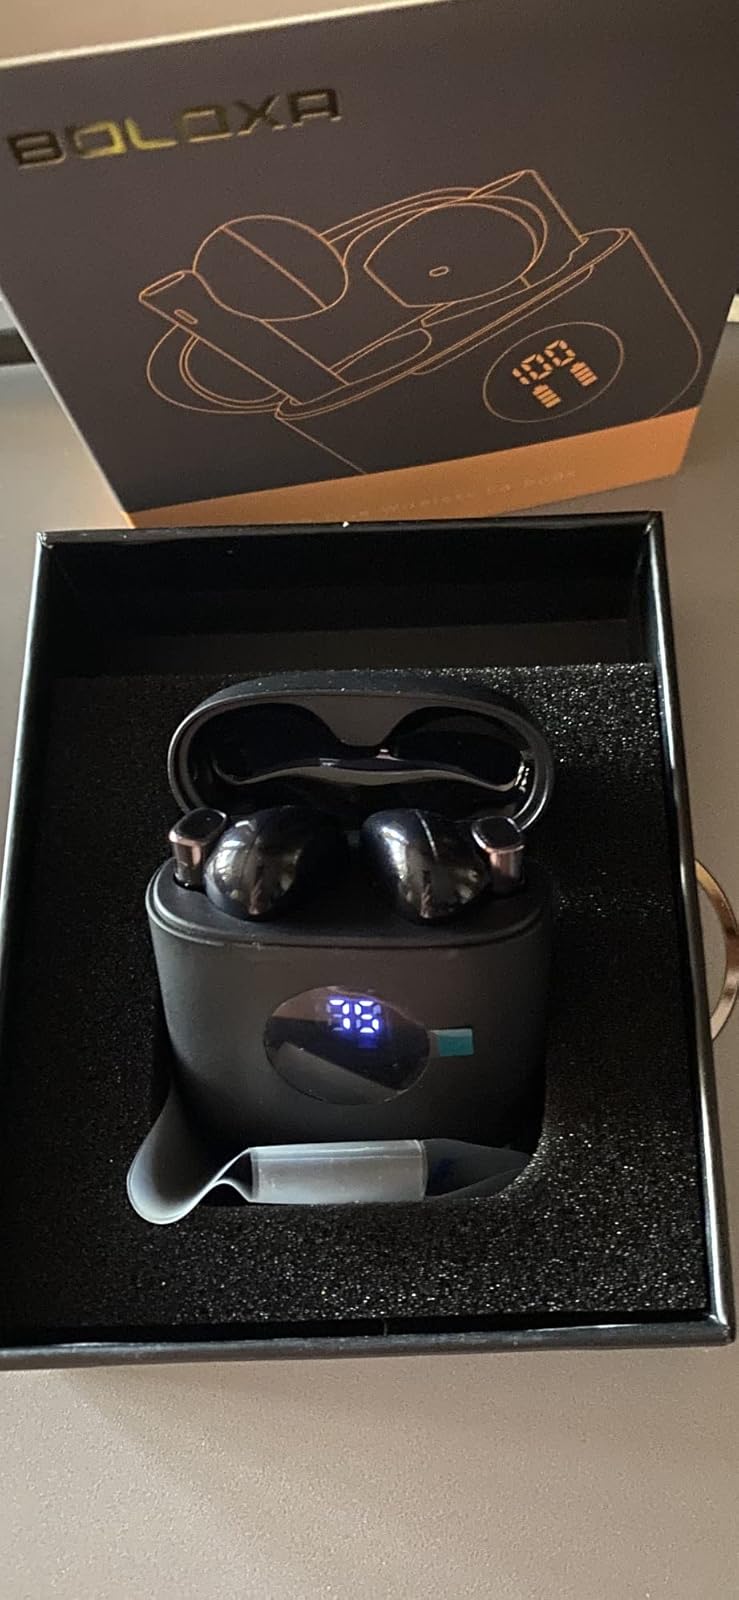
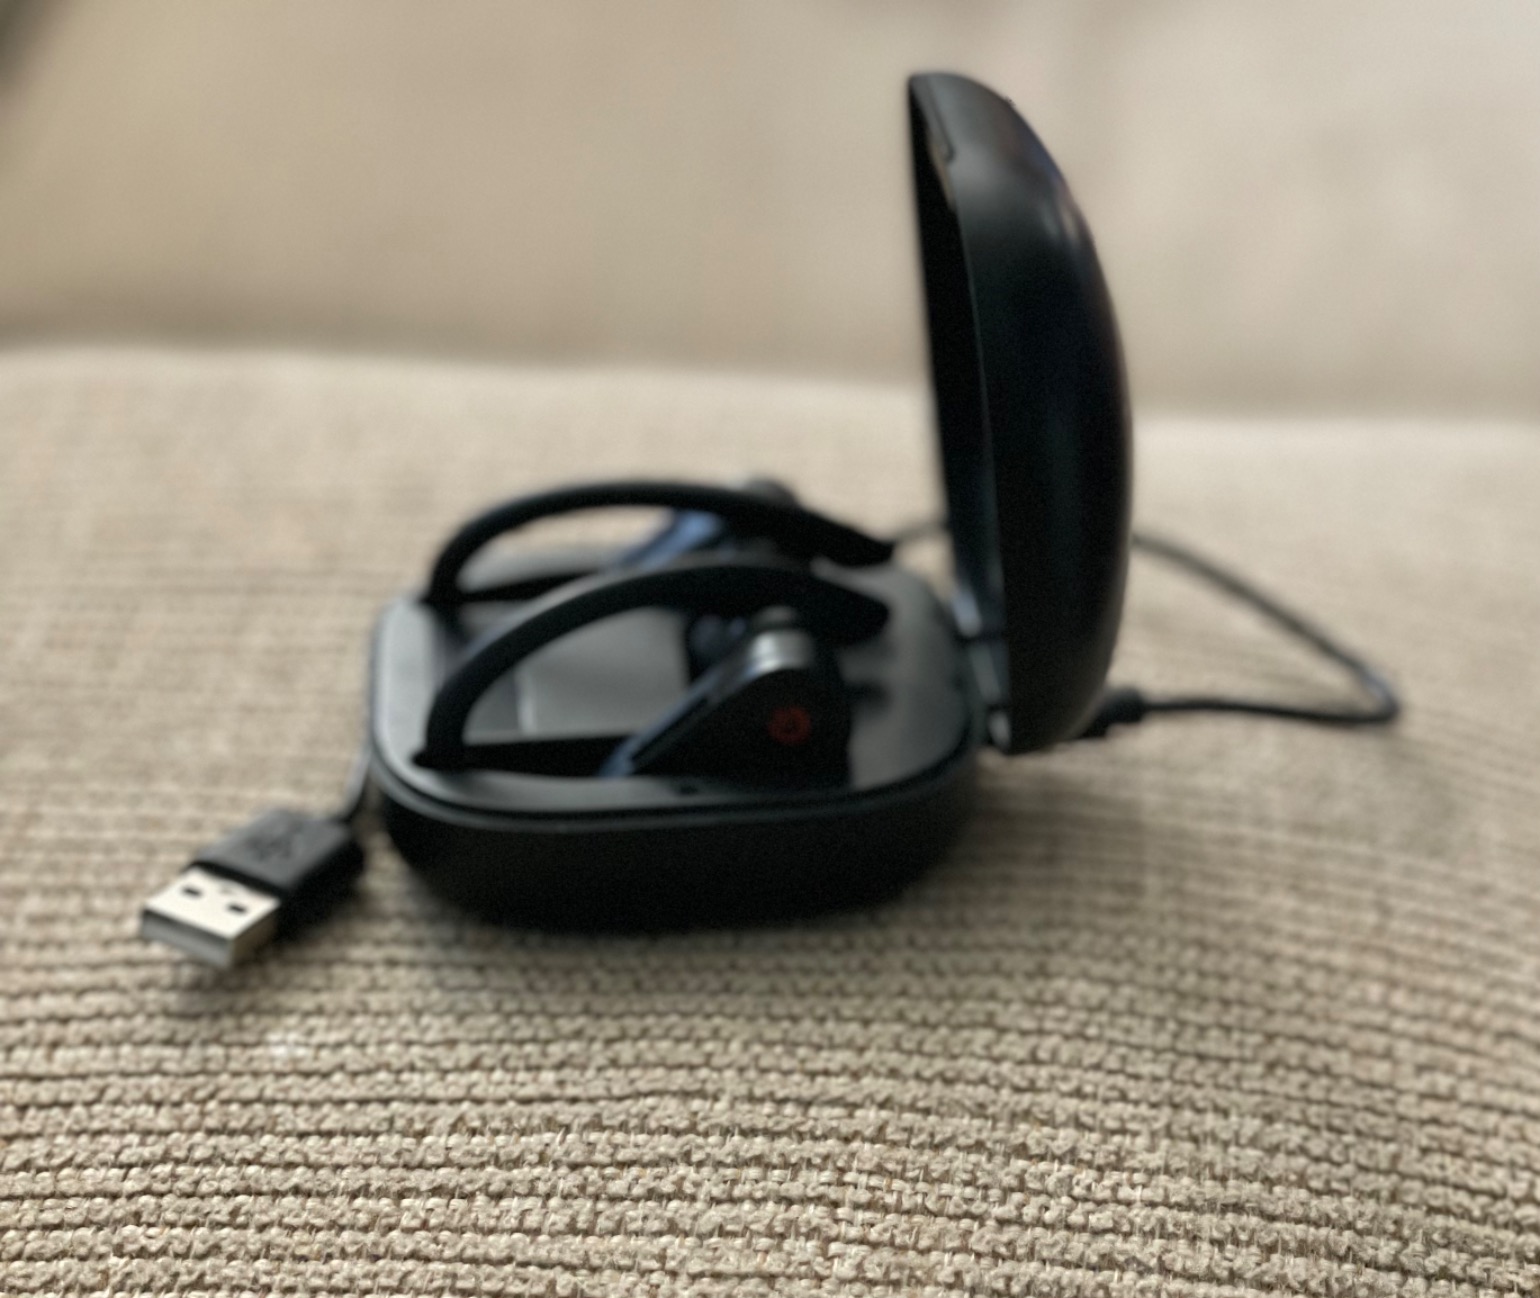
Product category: earbuds
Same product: no